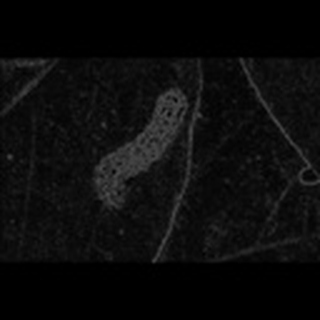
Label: cotton_army_worm